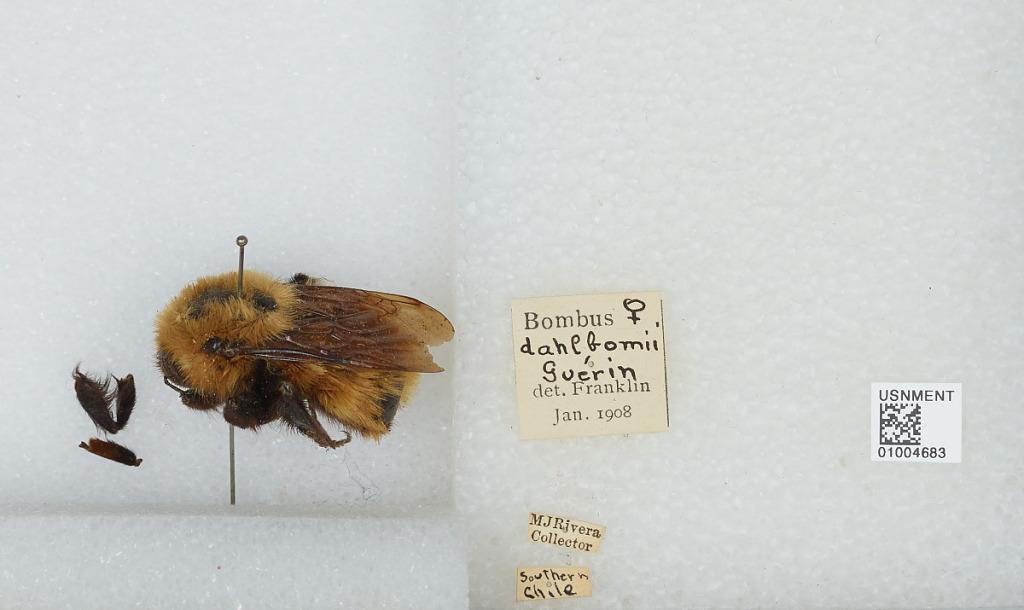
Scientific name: Bombus (Fervidobombus) dahlbomii Guérin
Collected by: M. Rivera
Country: Chile
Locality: Southern Chile
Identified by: Franklin